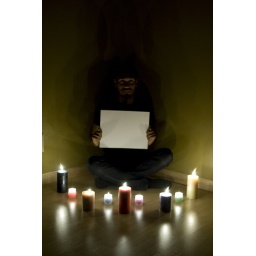
Photo 108: White paper in candle light set to CWB